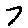
Label: 7